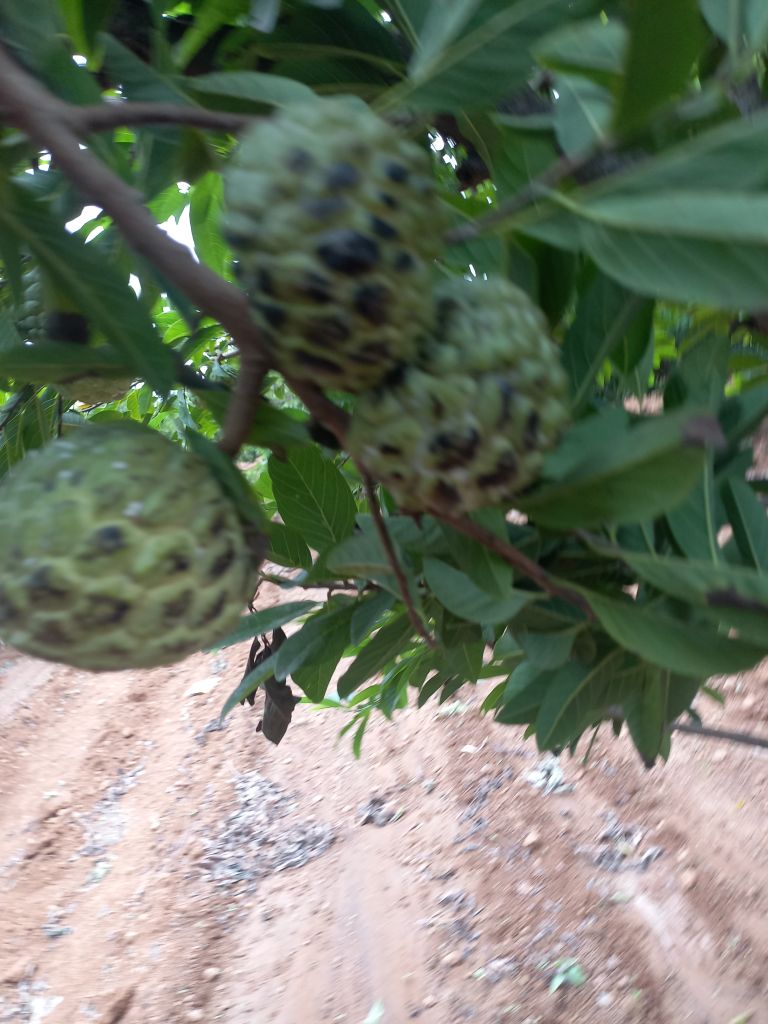
Disease label: Blank Canker